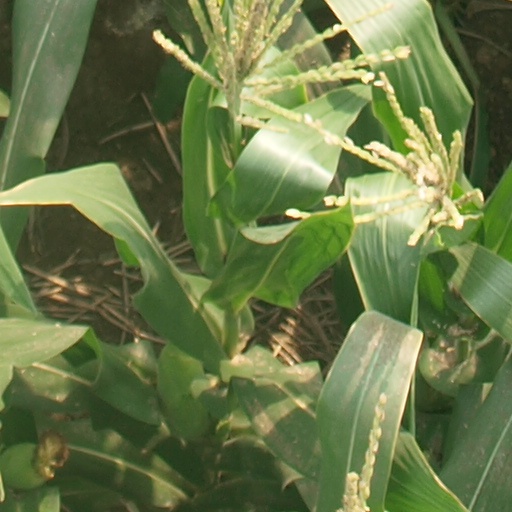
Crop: maize; corn